Australian women in World War I

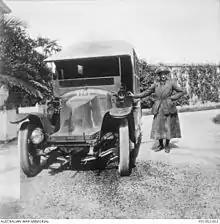
Olive Kelso King, standing beside "Ella", her ambulance lorry

The SWH had four units stationed in Serbia when, in the Winter of 1915, they were invaded leading to the Great Serbian Retreat. In September 1915, Dr. Laura Margaret Hope from Adelaide, sailed to London, accompanied by her husband Charles, who was also a doctor, to volunteer with the SWH. They were posted to different units in Serbia, Charles in a unit headed by British doctor, Alice Hutchinson in Valjevo and 100 km to the east, Hope was posted to a 300 bed hospital unit at Mladanovatz under command of Scottish doctor Beatrice McGregor. On Hope's arrival she was met and welcomed by Elsie Inglis, the founder of SWH, then quickly began working to assist the doctors working on a backlog of patients who had gas gangrene in their wounds. Charles' unit at Valjevo had to evacuate immediately after he arrived, and two days later Hope's unit was evacuated to Kragujevac. In the new hospital, Hope observed the procedure for amputating limbs in surgery on the first day, and by the end of the week she had attended to 180 patients. On 25 October they were ordered to evacuate again. Hope decided to join Charles and his unit, which was about to evacuate to Vrinjatcha Banja.